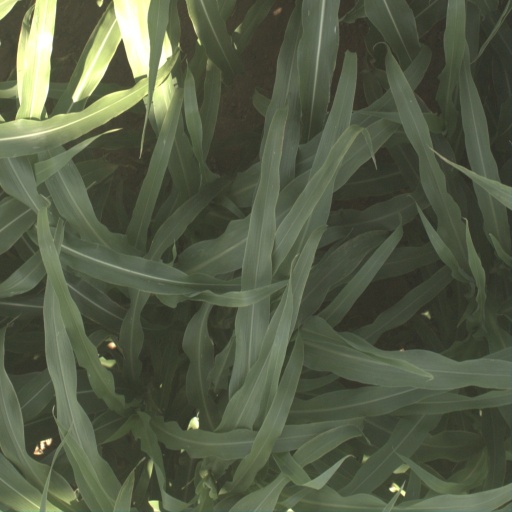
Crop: sorghum